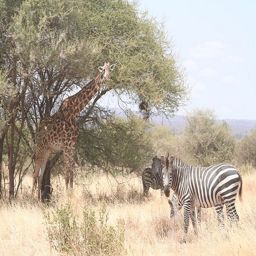
A GROUP OF GIRAFFES AND ZEBRAS GRAZING TOGETHER
A giraffe and a group of zebra in the grass.
Zebras and a giraffe are looking at the camera.
Zebra and a giraffe are gathered in the African Safari.
some zebras and a giraffe tall brown grass and trees